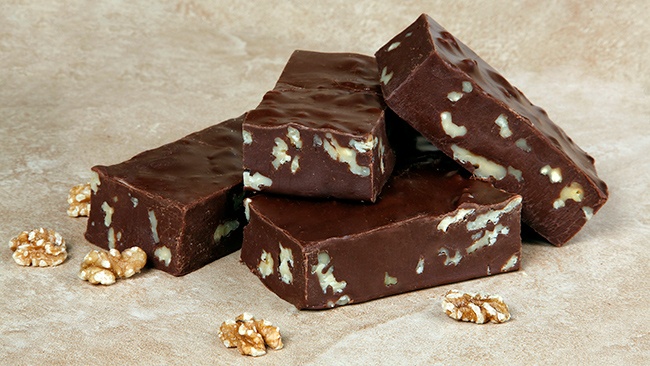
Chocolate Nut Fudge
Chocolate Nut - 1/2 lb Our fresh, in-store fudge is a creamy, melt-in-your-mouth delight made with real cream and butter for a rich, decadent flavor. Every batch is crafted with care, using only the finest ingredients to create a smooth, velvety texture that will satisfy your sweet cravings. With each bite, you'll experience the perfect balance of sweetness and creaminess, making it the ultimate treat for fudge lovers.
Brand: It's Poppin'
Category: Food, Beverages & Tobacco > Food Items > Bakery > Fudge